Tony Jackson (singer)

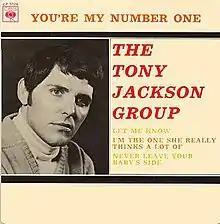
The cover of The Tony Jackson Group's single "You're My Number One", with Jackson's face plastered on the left.

The Vibrations was formed in 1964, when Tony Jackson was unhappy with the Searchers move away from rock and roll to a softer, more melodic sound and felt that he was not getting appropriate attention. He left the group in July 1964 in some acrimony and immediately moved to London and put together a new band, the Vibrations, which had an organ-based sound instead of the Searchers' guitar based one.